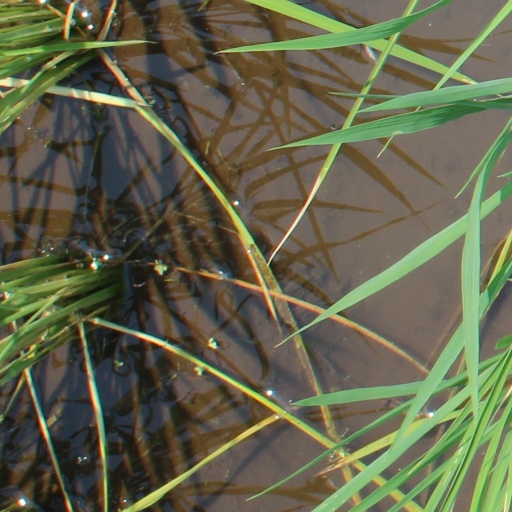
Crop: rice